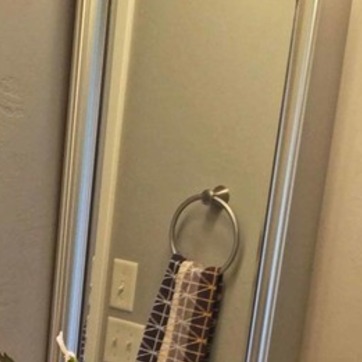
Material: mirror